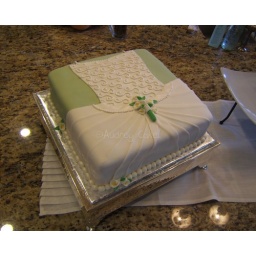
A wedding gown drapes over this sage green cake with handmade calla lillies